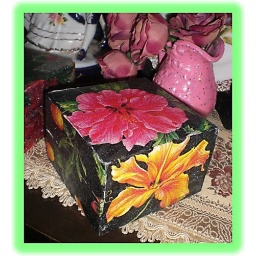
this box is a watch box and plain white...i made it more pretty and colorful by usin table napkin again